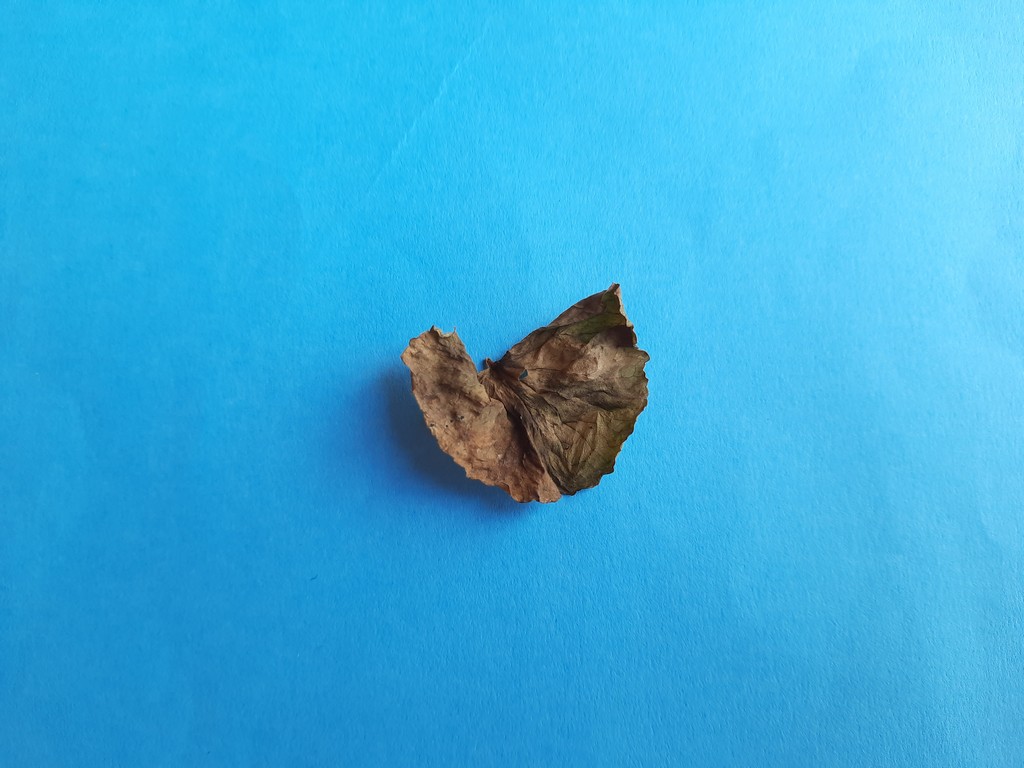
Label: Dried